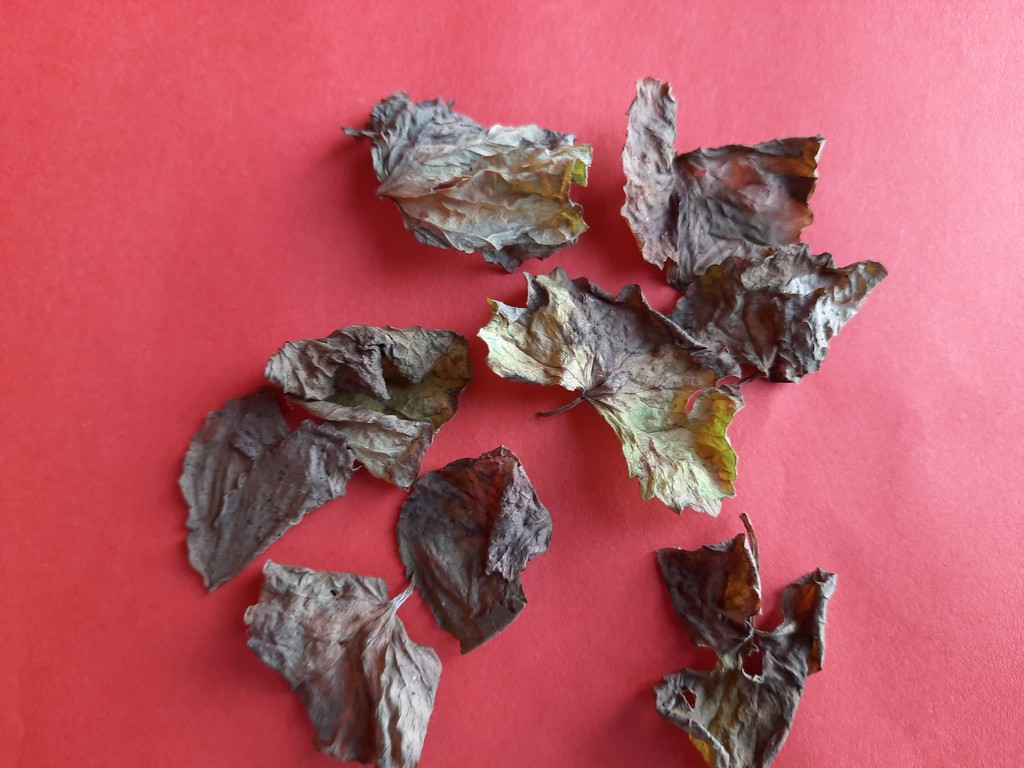
Label: Dried